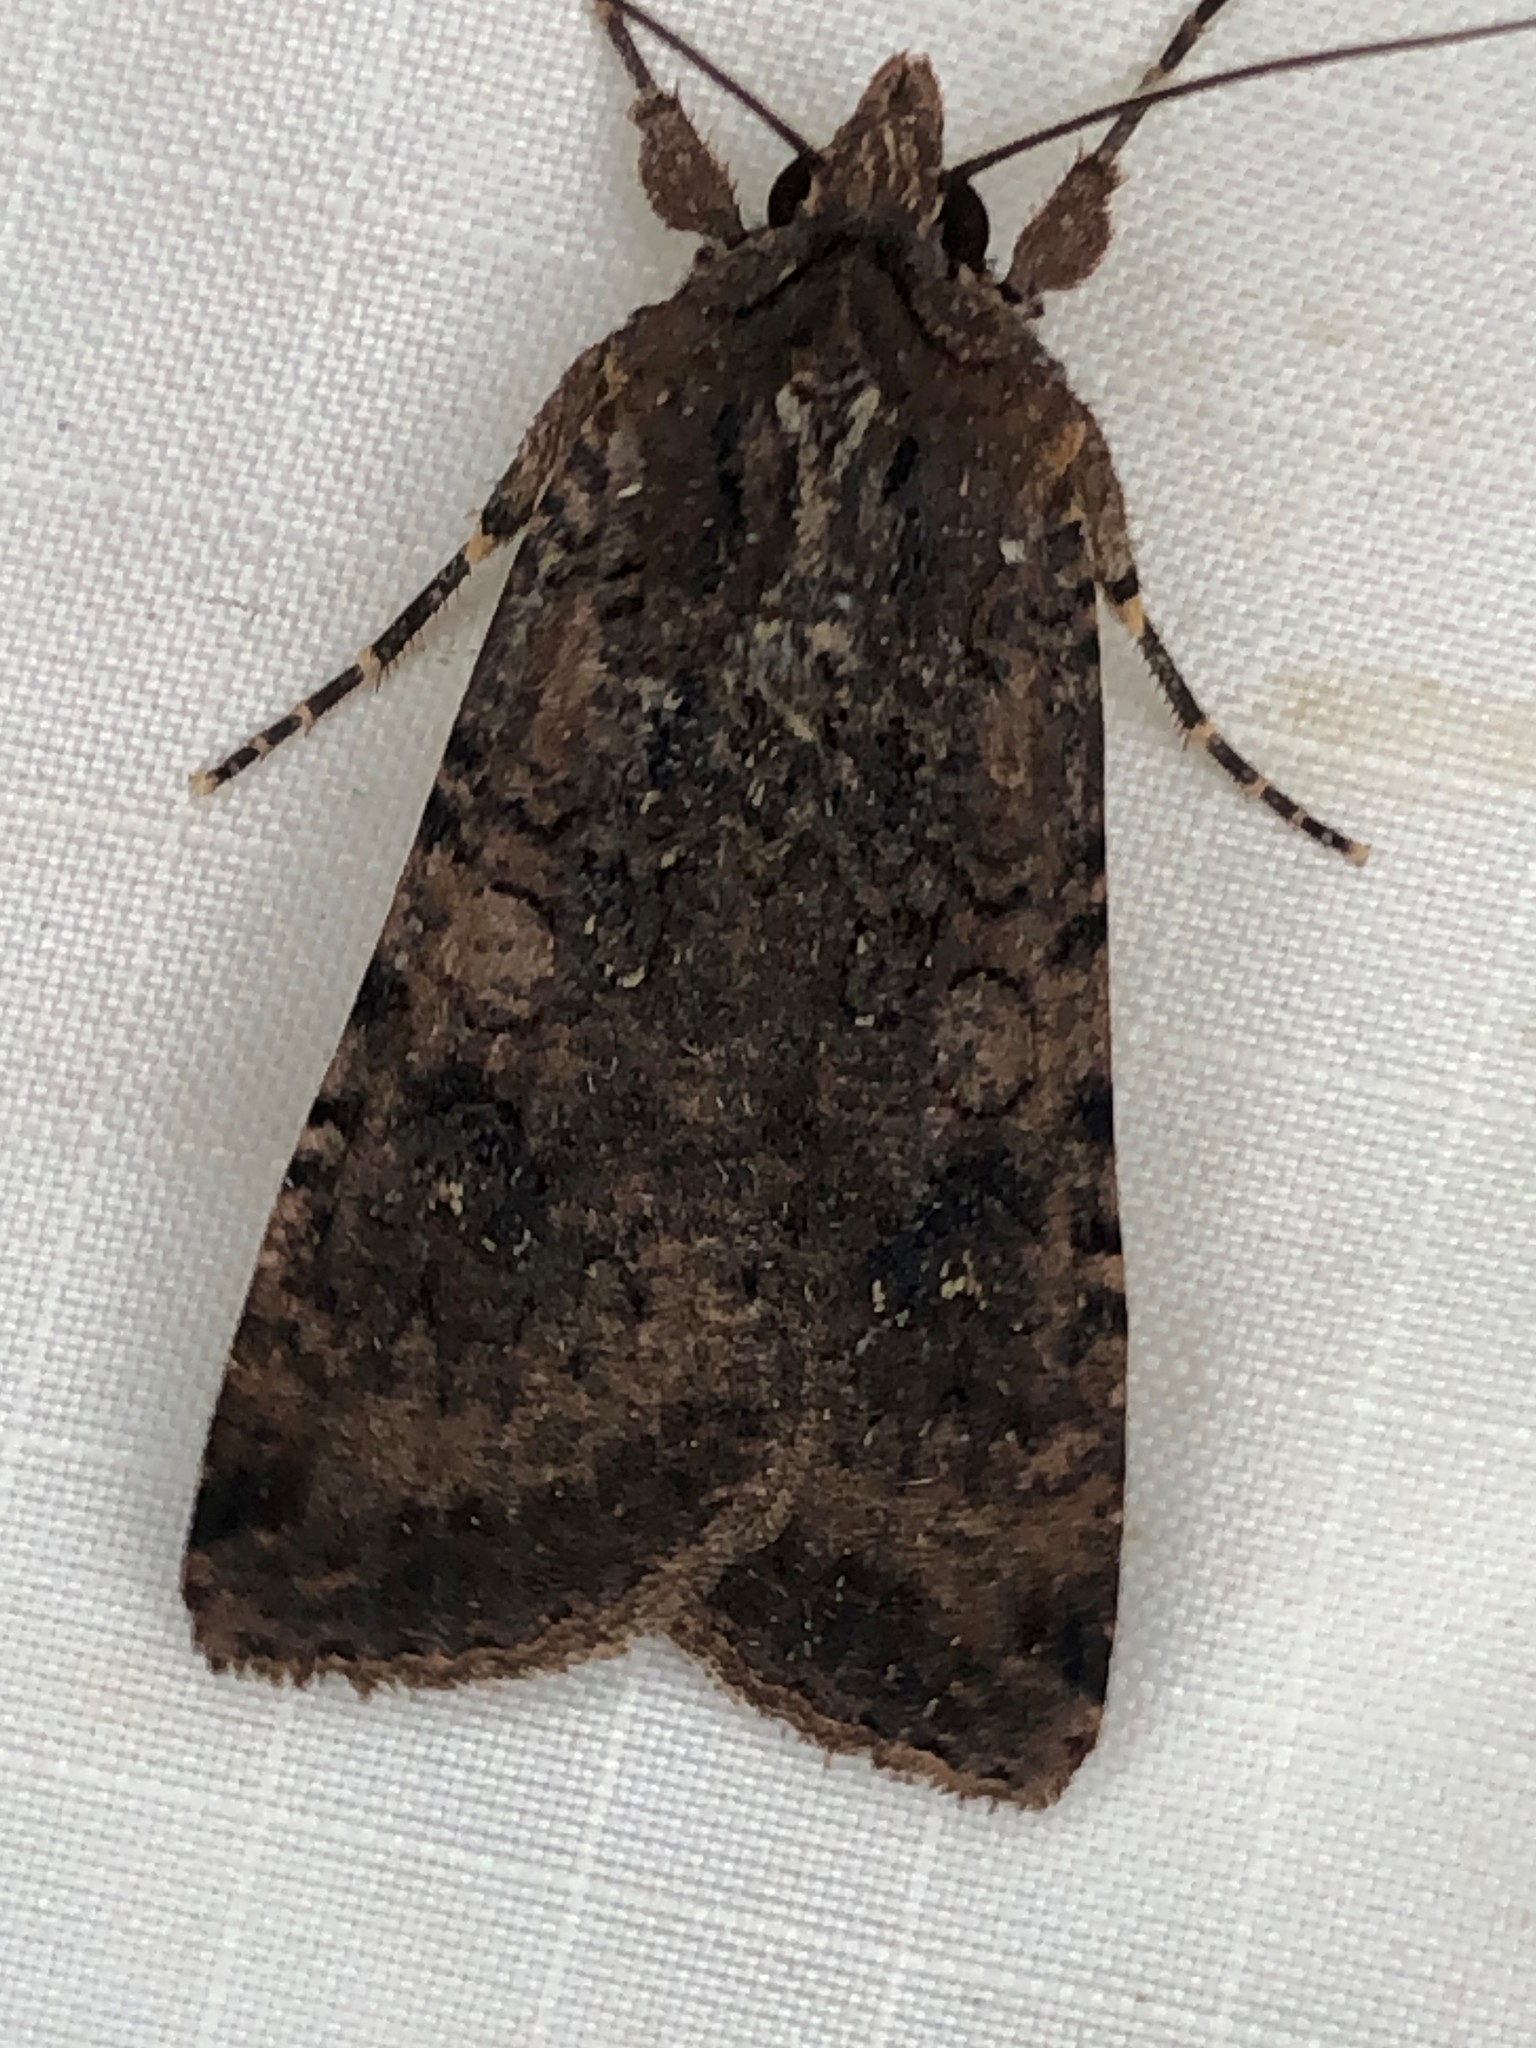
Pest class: cutworms